Egardus

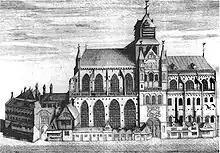
A 1735 engraving of St Donatian's Cathedral in Bruges as it appeared about 270 years after Johannes Ecghaerd was appointed succentor in 1370

Little is known with certainty about his life. The enigma of his biography stems from a difficulty in knowing whether he was Flemish or Italian. A northern origin is suggested by his name, a copy of one of his works in a Flemish manuscript, and a possible citation of his music by Thomas Fabri. But with only one other exception, all of his works are found in Northern Italian manuscripts, and that exception, a Polish manuscript, has strong Italian connections. The most important biographical research on the composer was conducted by Reinhard Strohm, who notes that it was more common for Northern works (and composers) to travel to Italy than the opposite.